Footwork Arrows

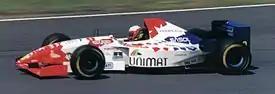
Massimiliano Papis driving for Footwork at the 1995 British Grand Prix

With an increasingly difficult financial situation the team picked pay driver Taki Inoue to partner Morbidelli in the Jenkins-designed Arrows-Hart FA16. In the mid-season there was so little money that Morbidelli had to be replaced by Max Papis, although he returned for the last three races and scored Footwork's first and only podium in Adelaide. That result, plus a 6th place in the Canadian Grand Prix allowed Footwork to finish 8th in the Constructors' Championship, equal on points with Tyrrell but claiming the higher position due to better results (the best results for Tyrrell were two fifth places). At the end of the year, Jackie Oliver and Alan Rees bought back the shares from Ohashi thanks to assistance from finance house Schwäbische Finanz & Unternehmensberatung AG.